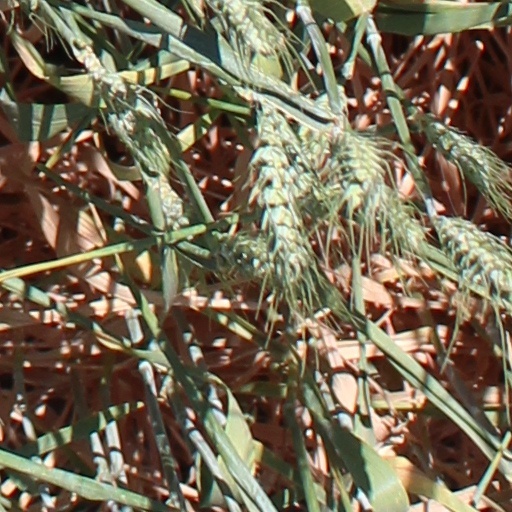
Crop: wheat